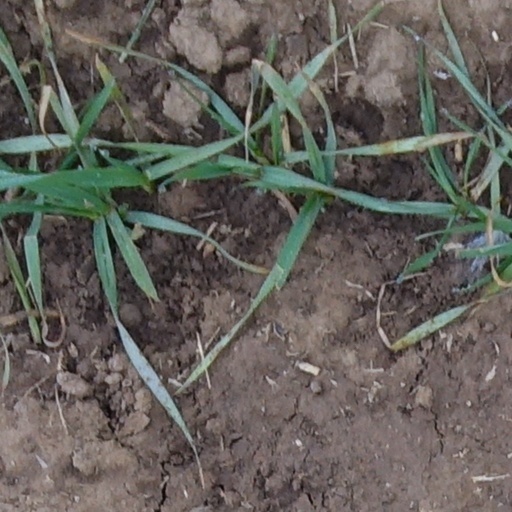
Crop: wheat